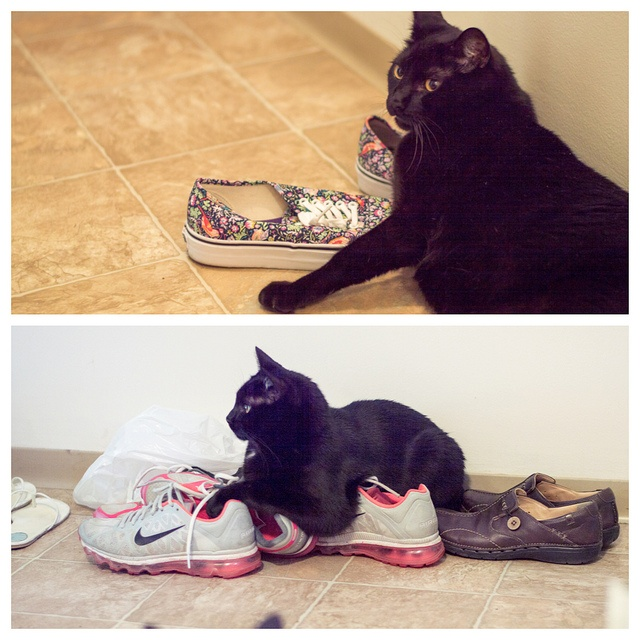
A black cat playing with shoes on the floor.
Two images both show a cat lying on pairs of shoes.
Two pictures of a black cat sitting next to shoes.
Cat playing with shoes within some ones house.
a pic stitch of a black cat sitting on shoes.